Chaohusaurus

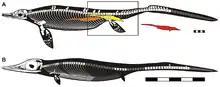
Skeletal restoration of adult (A) and juvenile (B)

In 2014, three additional specimens were reported: AGM I-1, AGM CHS-5, and AGM CH-628-22. AGM I-1 also contains the remains of three embryos. These finds are part of discoveries by a Chinese-Italian paleontological project of eighty "Chaohusaurus" fossils.